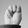
ASL letter: M